Bangangté

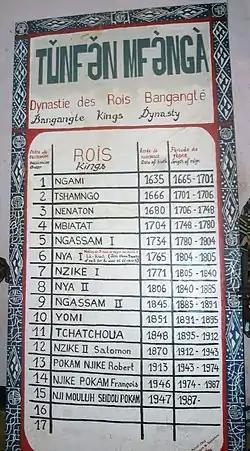
List of all the tribal chiefs / kings of Bangangté, Cameroon

The dominant tribal group is the Bamileke people. The traditional society is ruled by a tribal chief or king.